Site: brandenburg
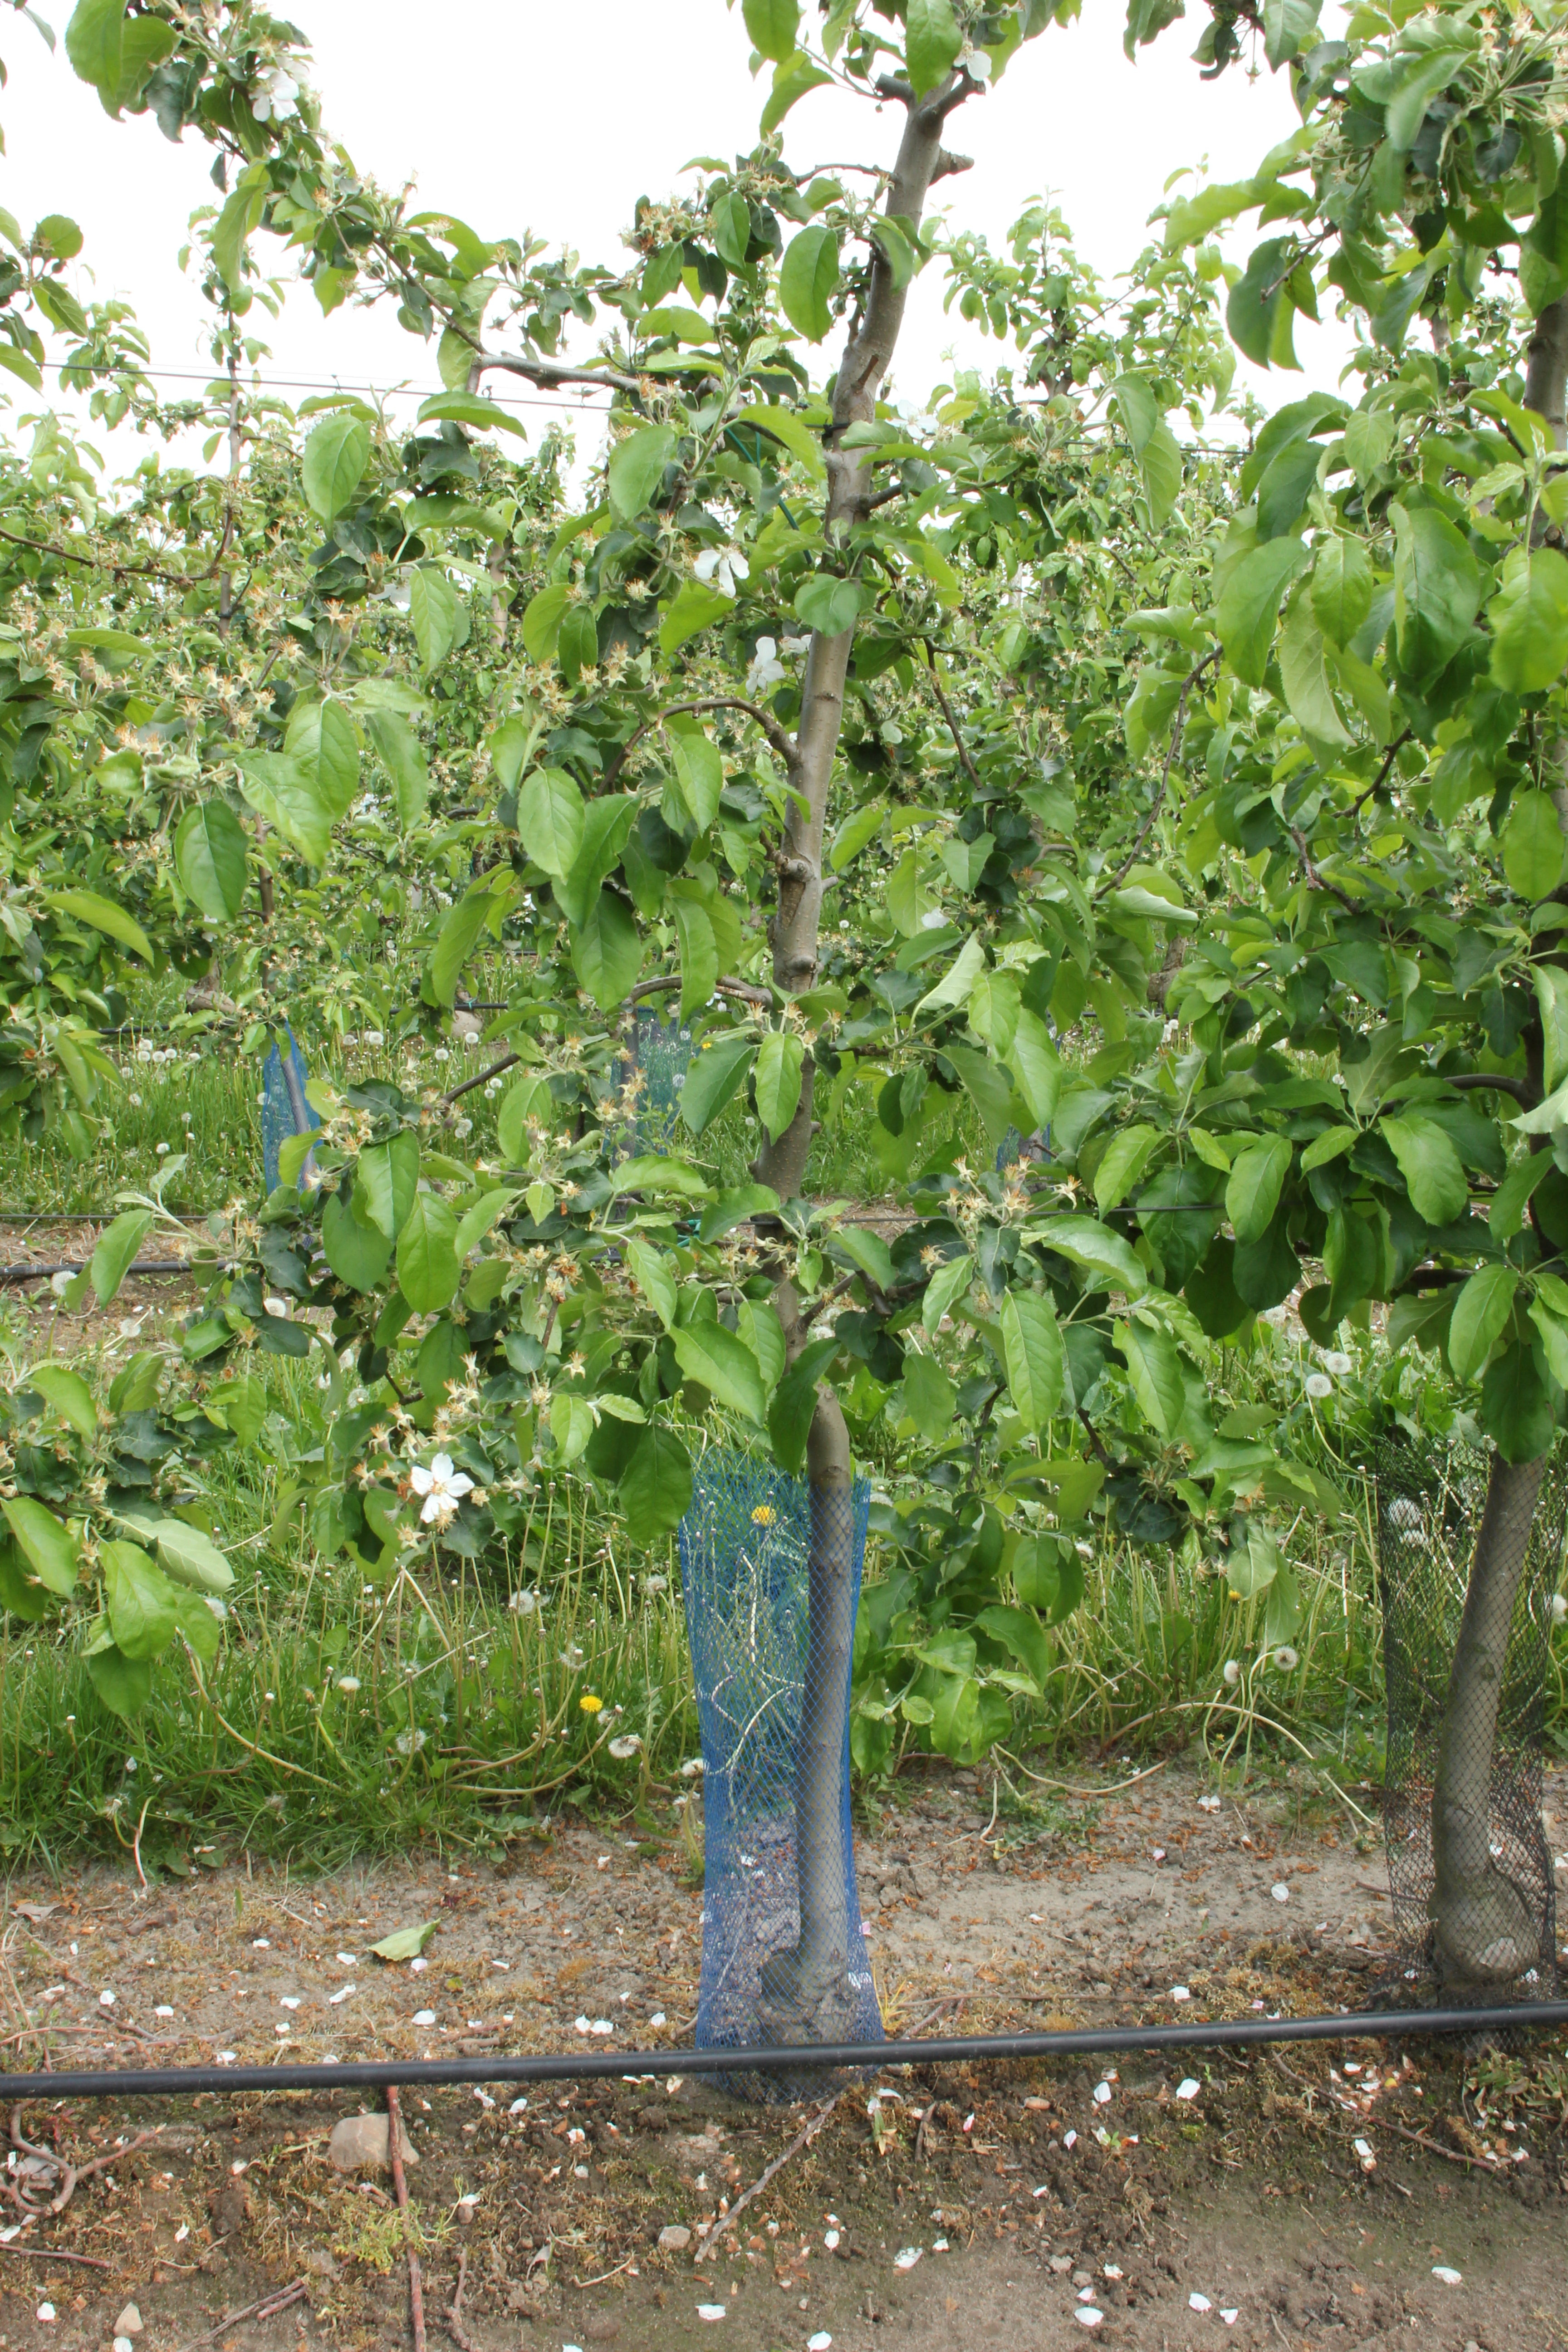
Growth stage (BBCH 67): Flowering